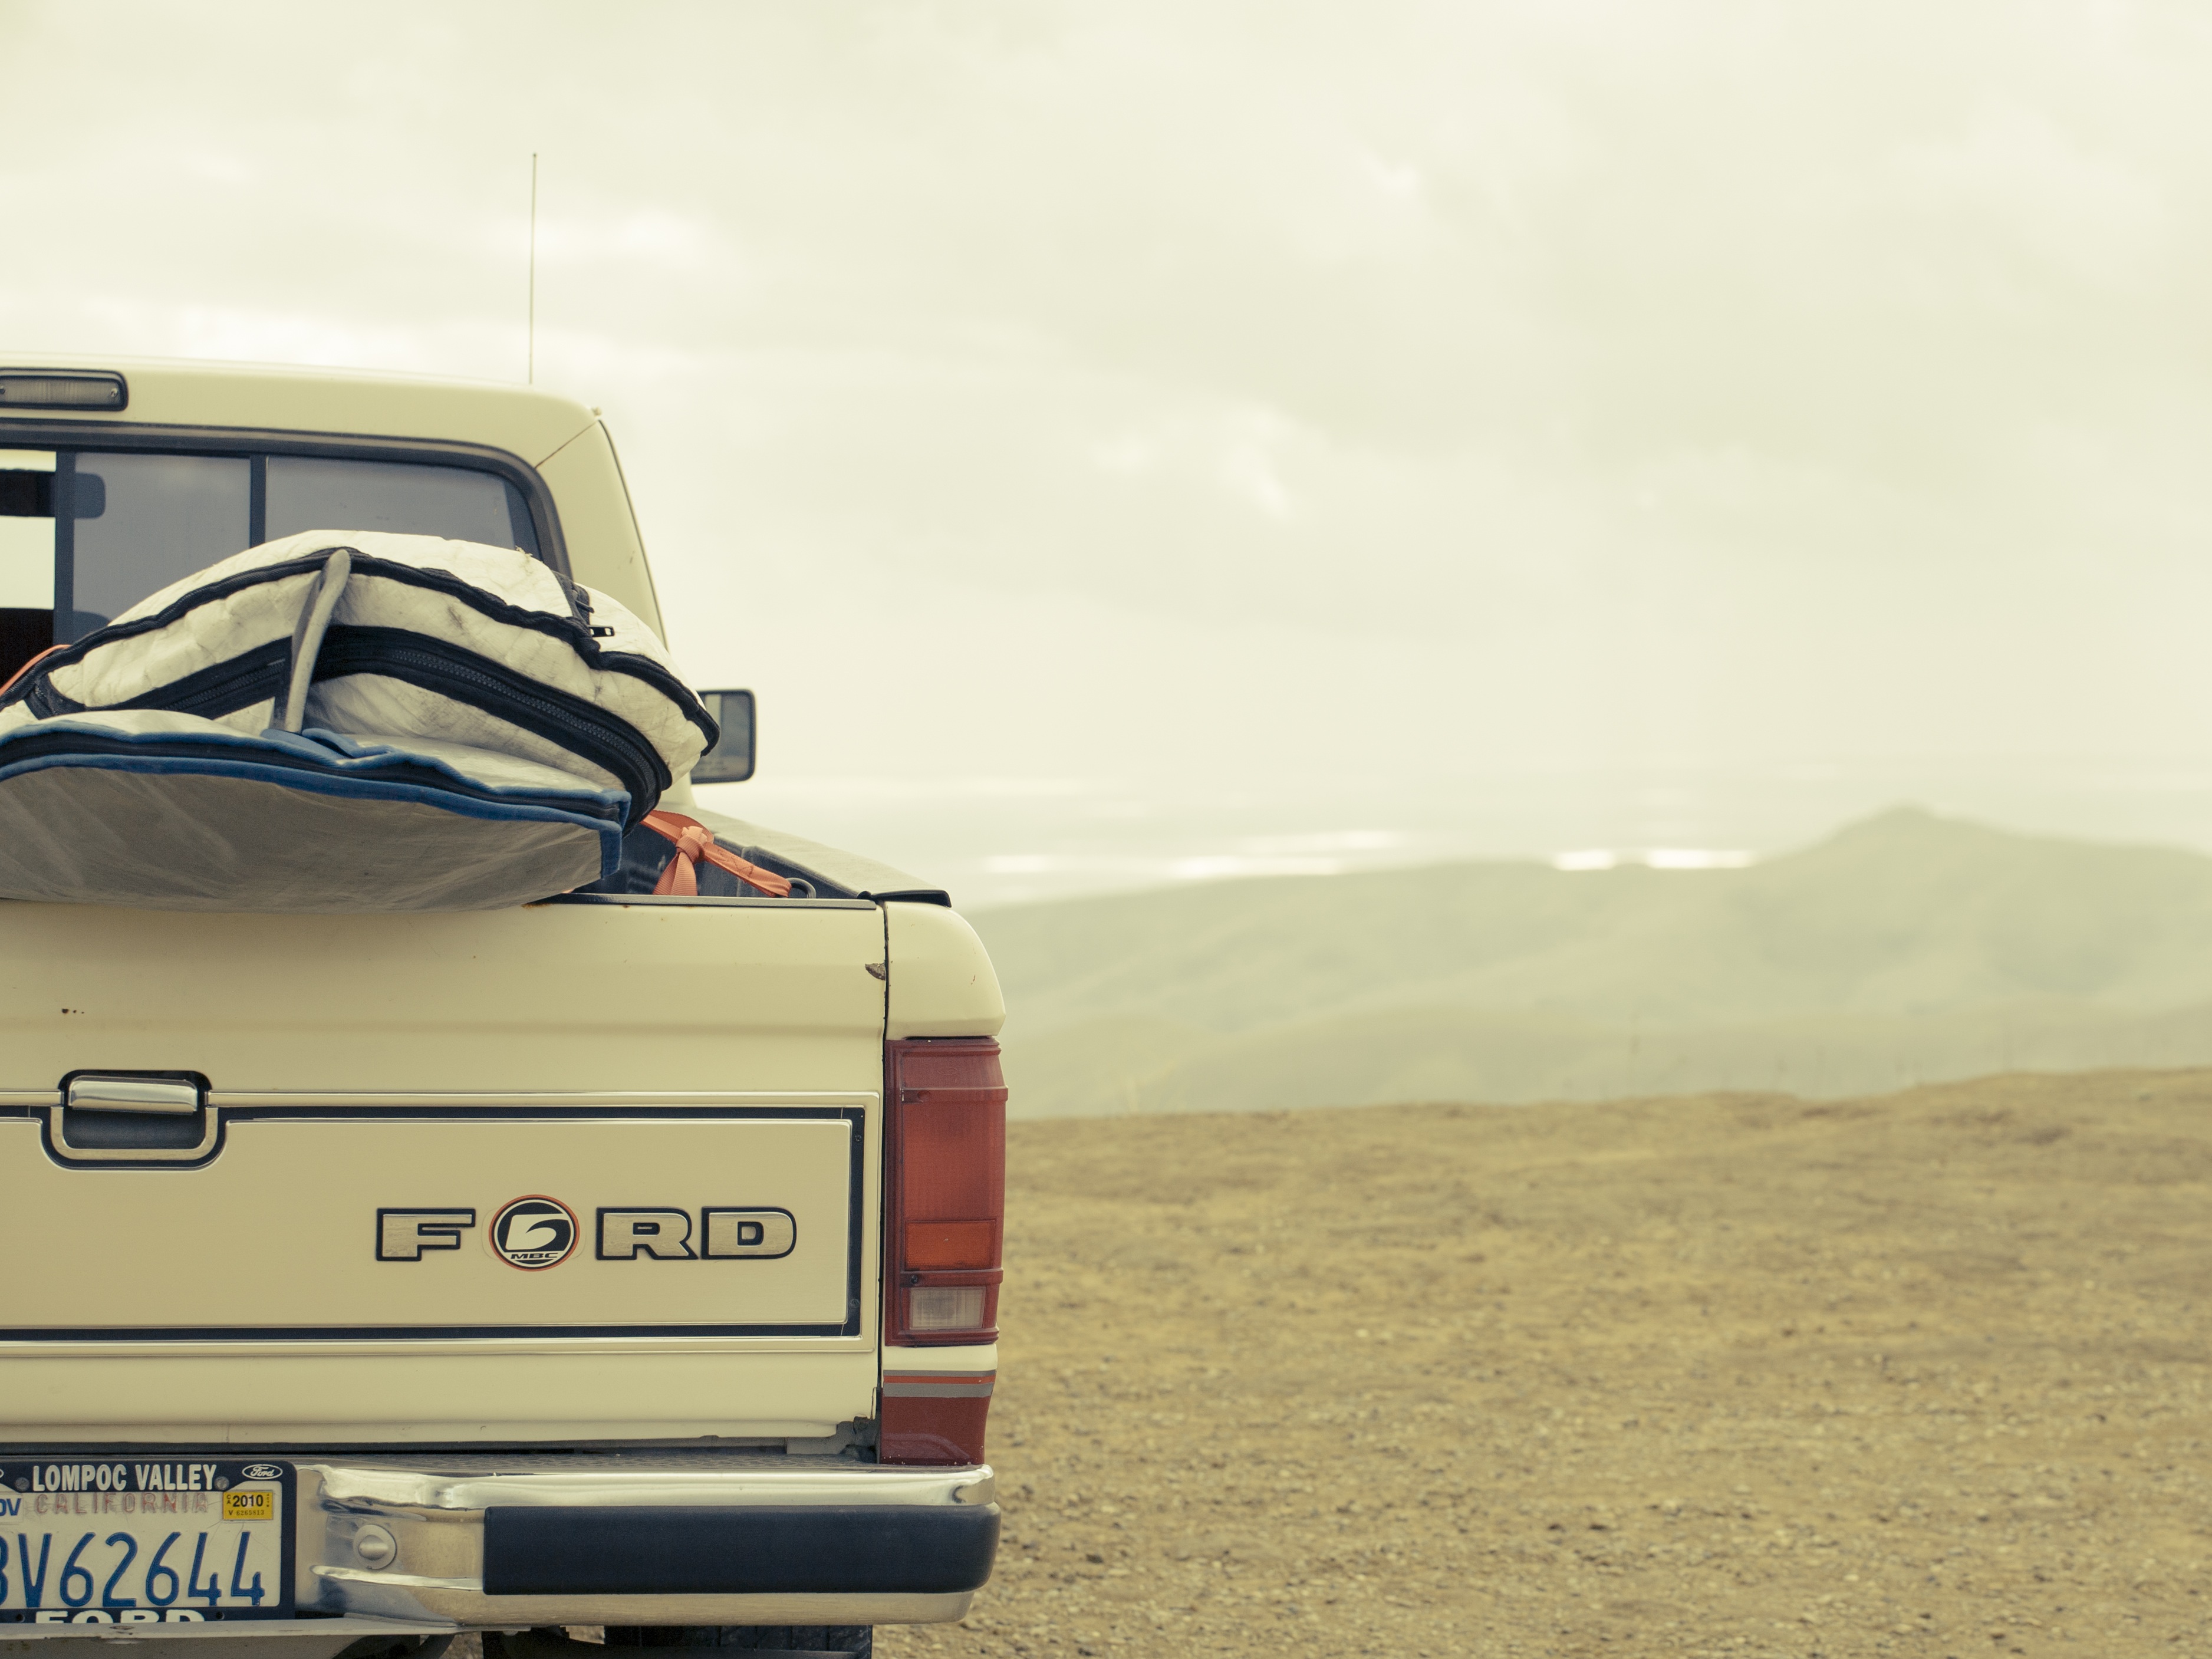
beach, tree, sky, white, car, vintage, antique, wheel, wagon, automobile, retro, adventure, driving, old, jeep, travel, transportation, transport, surf, surfing, rural, truck, green, red, vehicle, brown, auto, machine, lifestyle, california, tire, bumper, west coast, lorry, chrome, ford, hot, parts, engine, rusty, waste, motor, rod, day, hippie, classic, side, chic, sport utility vehicle, pick up, bohemian, best coast, automobile make, automotive exterior, off roading